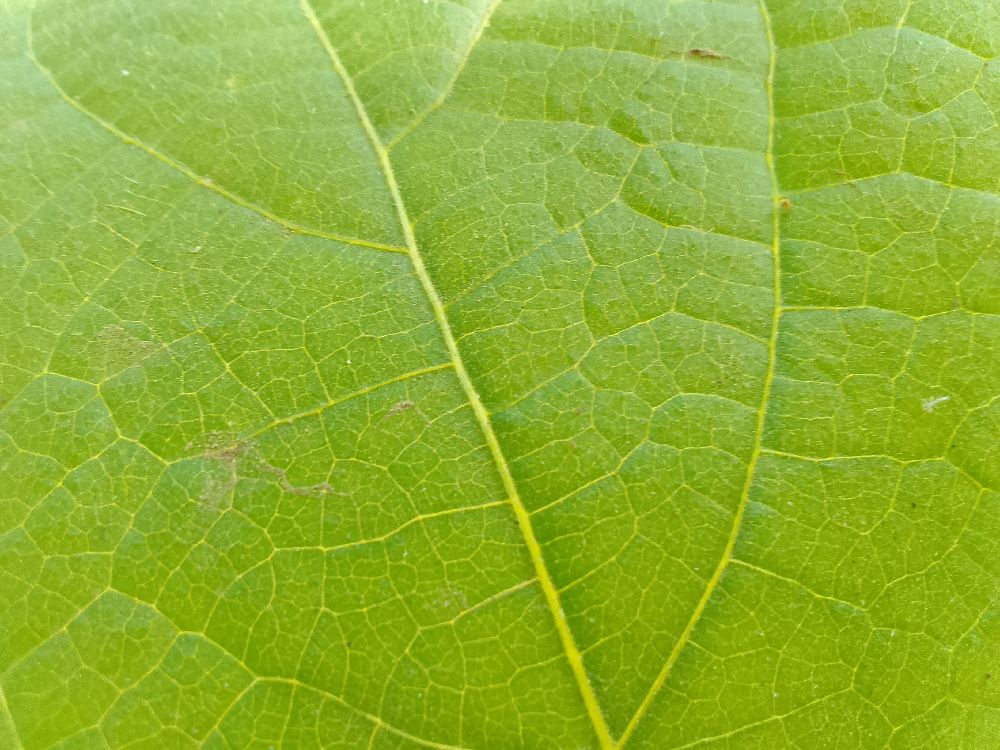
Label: healthy